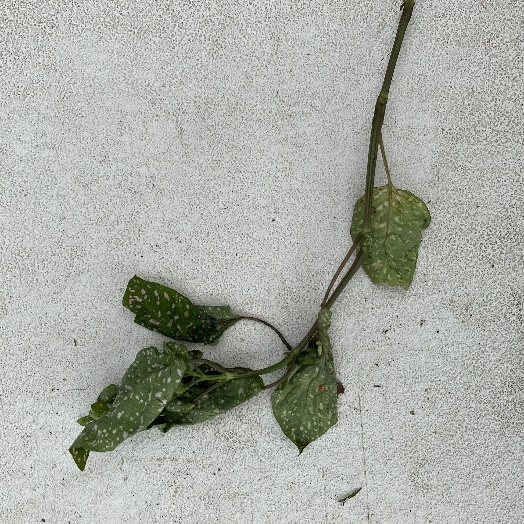
Label: Vegetation